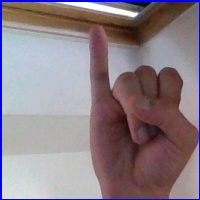
Letra: I